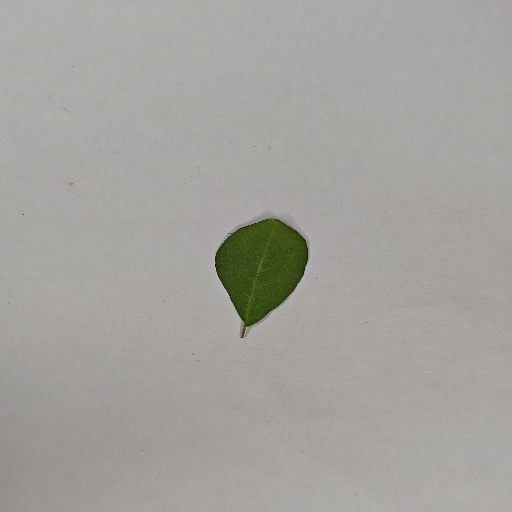
Species: Sojina
Leaf condition: Healthy Leaf